New York Workers School

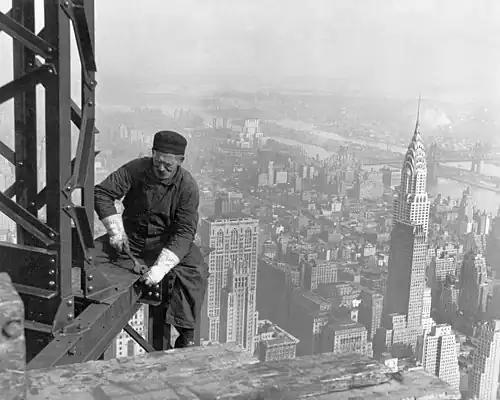
Construction worker atop the Empire State Building, with the Chrysler Building below and behind (1930)

Over the course of the spring and summer of 1919, the Socialist Party of America divided into competing Socialist and Communist wings. In the aftermath of this bitter split, the electorally-oriented Socialists retained control of a number of key public institutions of the party, including the Rand School of Social Science, a trade union and party training facility located in New York City. (Historian Marvin E. Gettleman makes clear that the Workers School was seen by the Communists as the "historic successor" of the Socialists' Rand School.)